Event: Nepal Earthquake
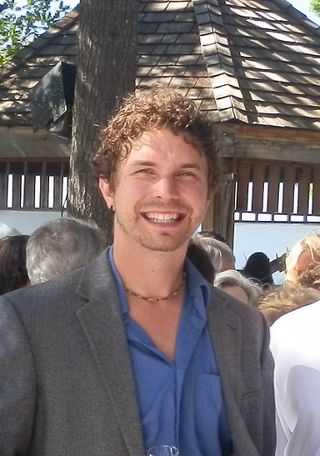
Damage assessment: no_damage